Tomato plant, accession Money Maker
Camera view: vertical (180 deg); turntable rotation: 120 degrees
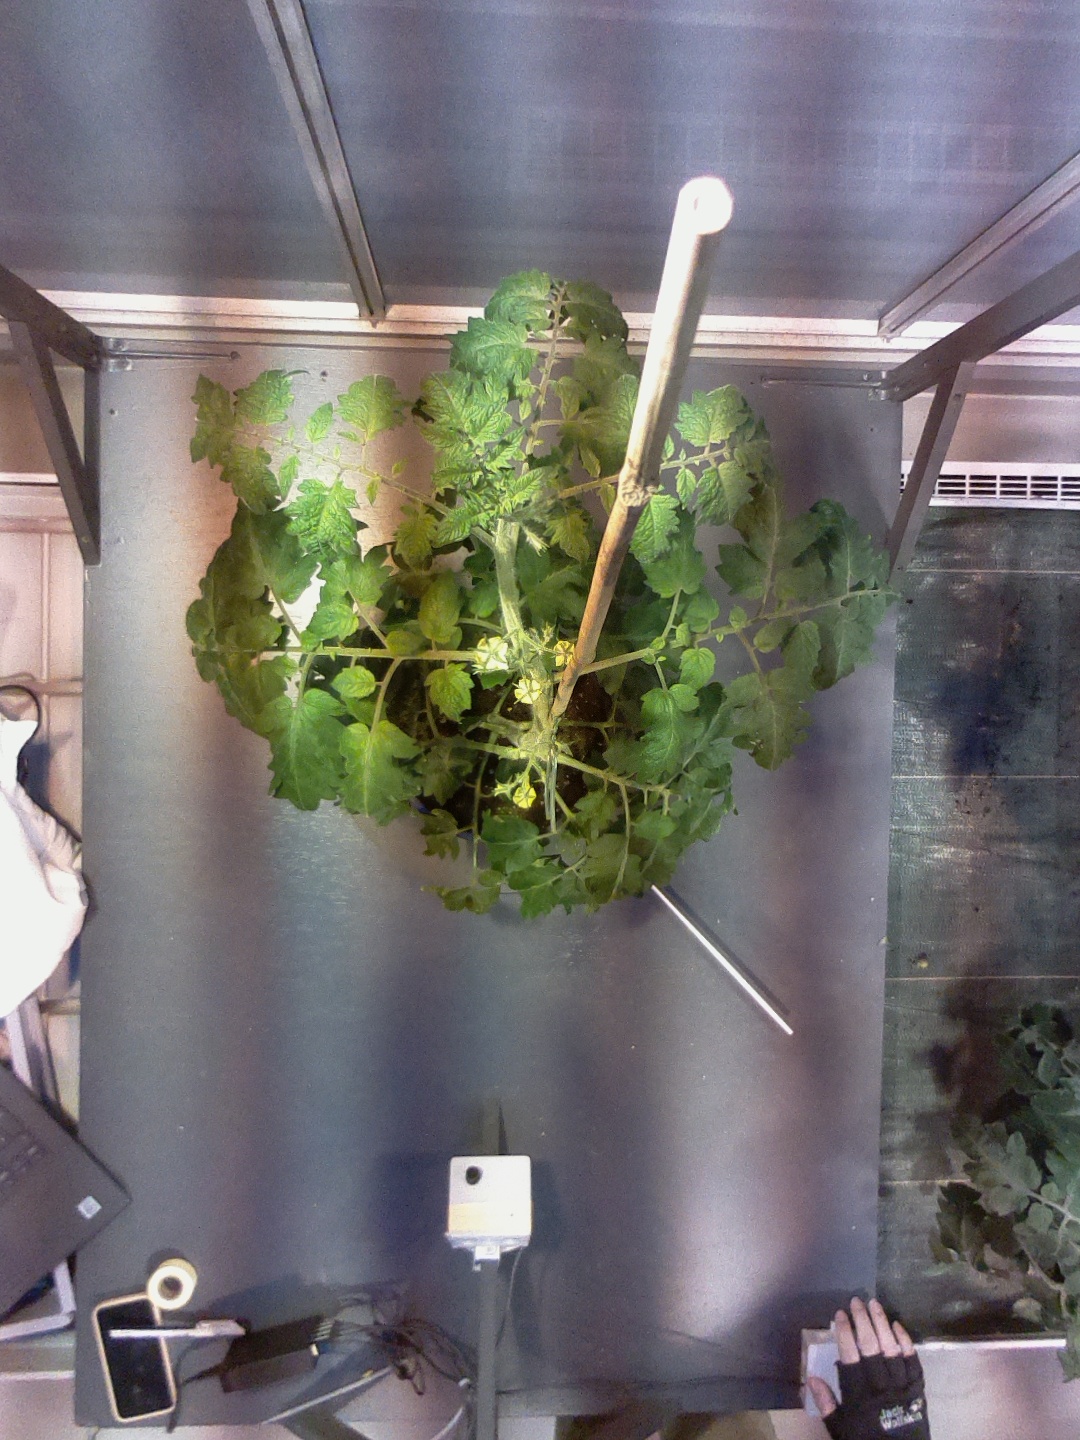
BBCH growth stage 66: Full flowering, 60%-70% of flowers open, more petals falling